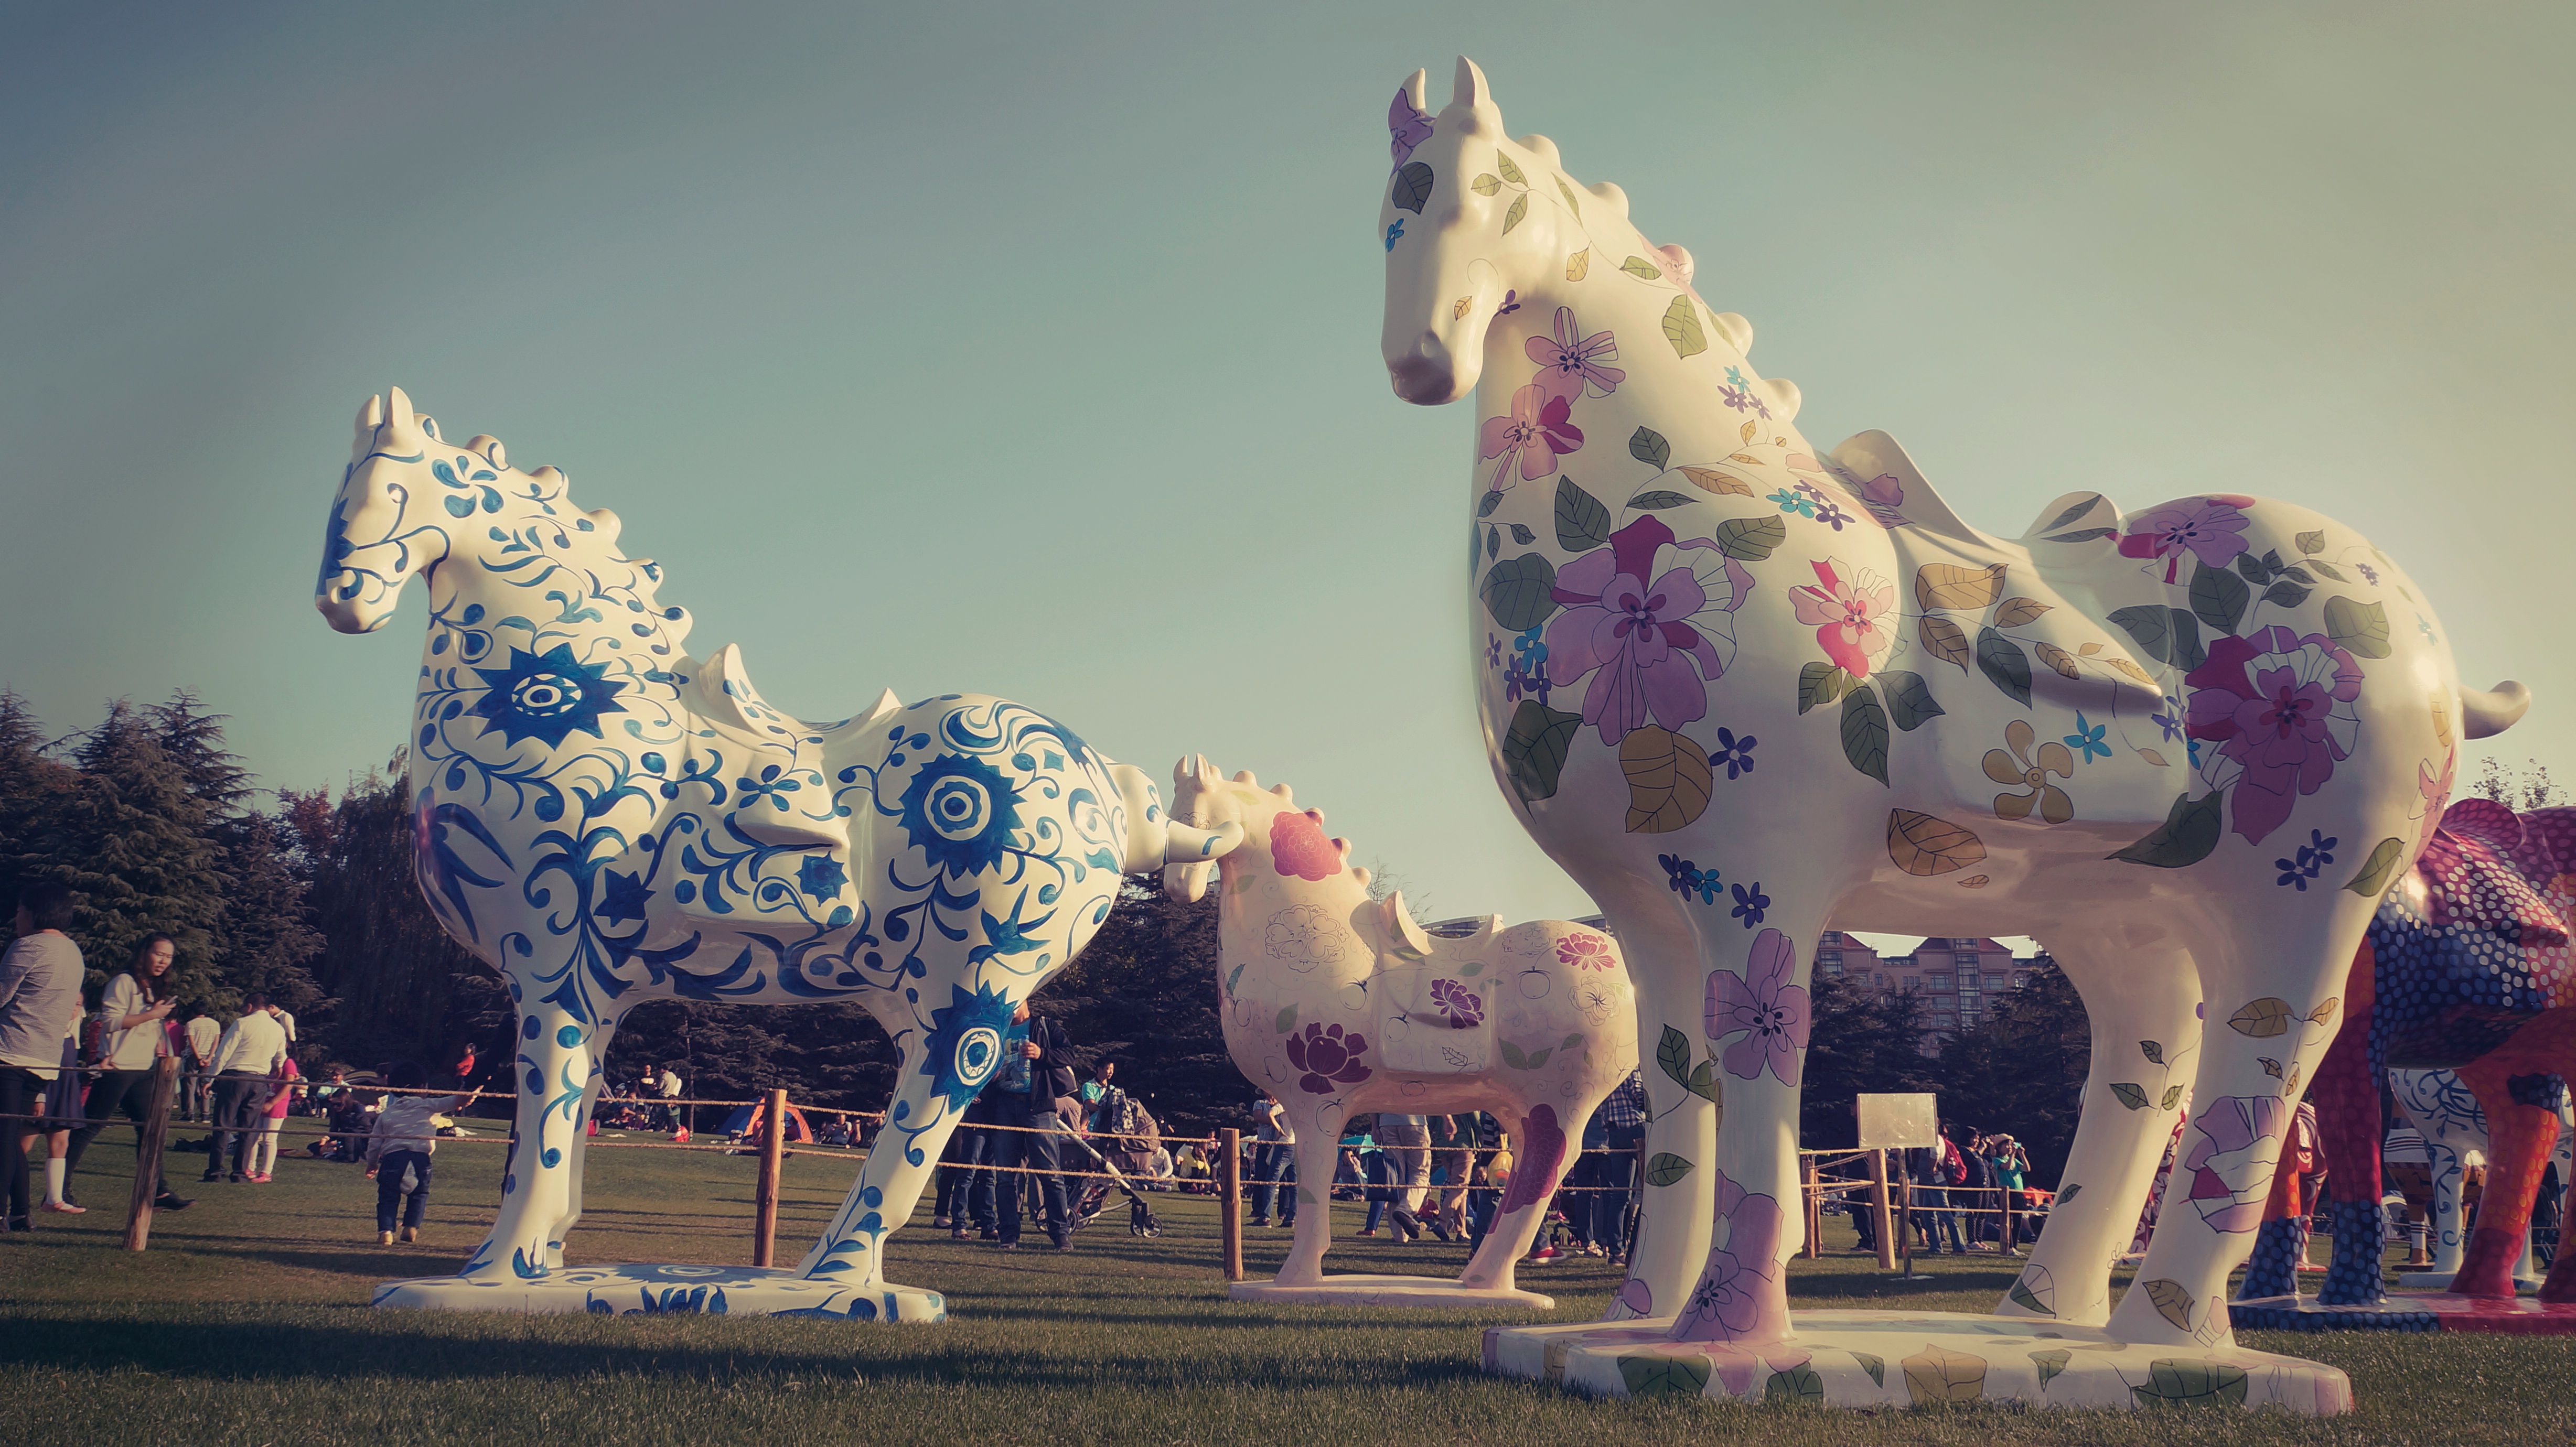
flower, amusement park, park, carousel, fair, amusement ride